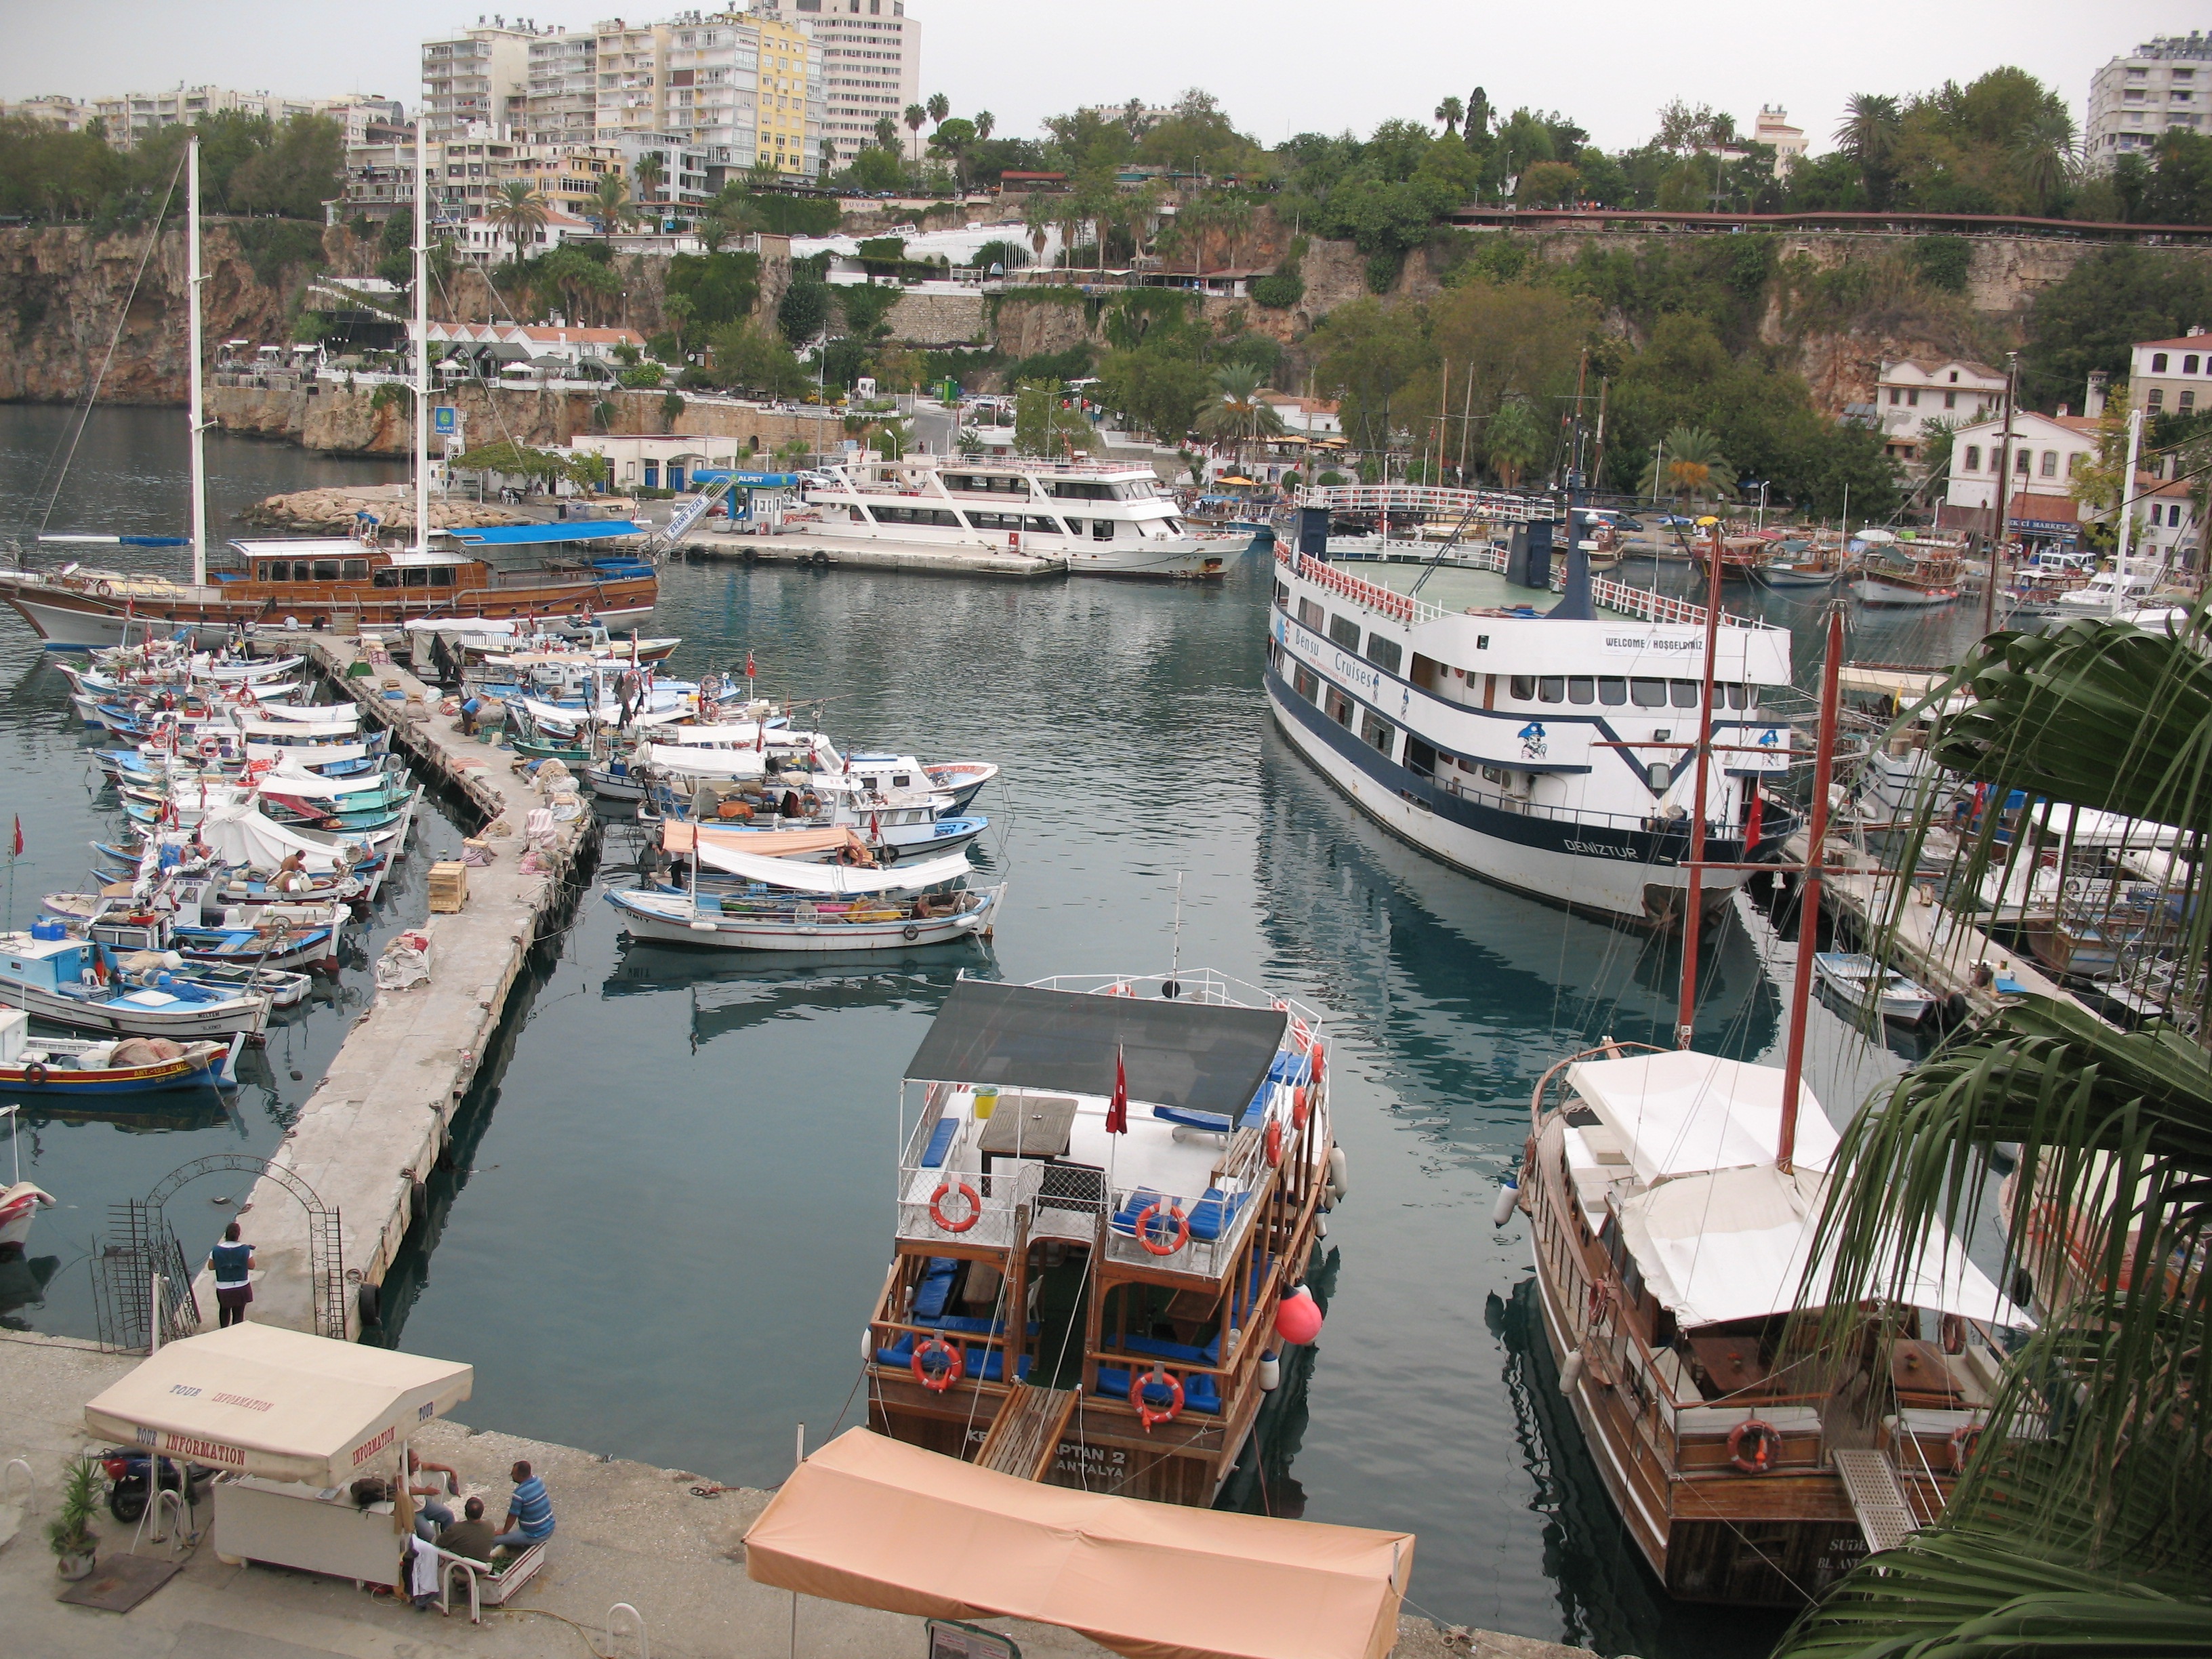
sea, dock, boat, town, canal, vacation, vehicle, harbor, marina, port, tourism, waterway, boats, ships, turkey